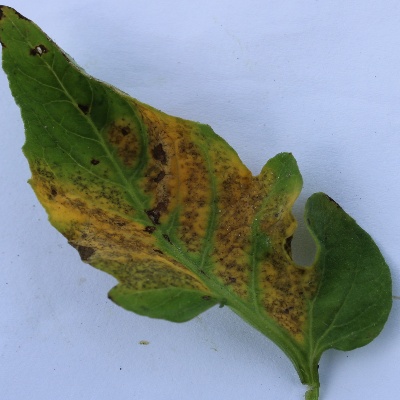
Crop: Tomato
Condition: septoria leaf spot